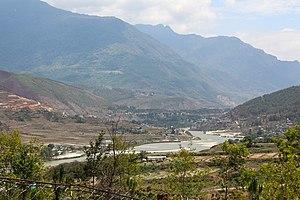
Rivière Puna Tsang Chu (Sankosh) près de Sopsokha, Bhoutan